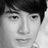
Emotion: neutral